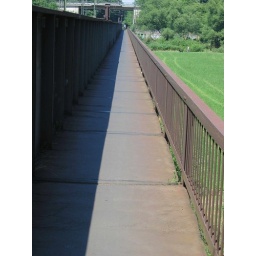
Small footway on a railway bridge over river Sieg.